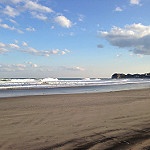
Label: sea